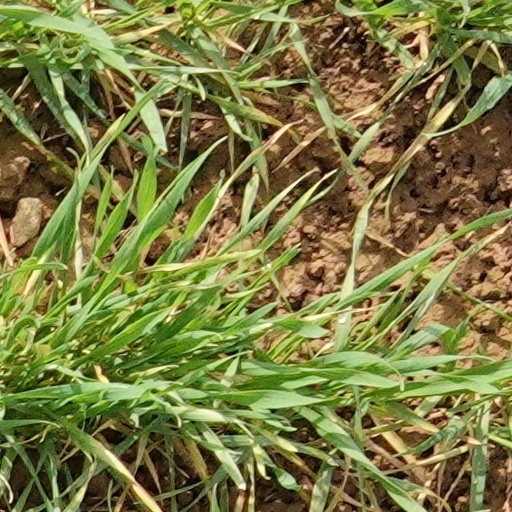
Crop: wheat